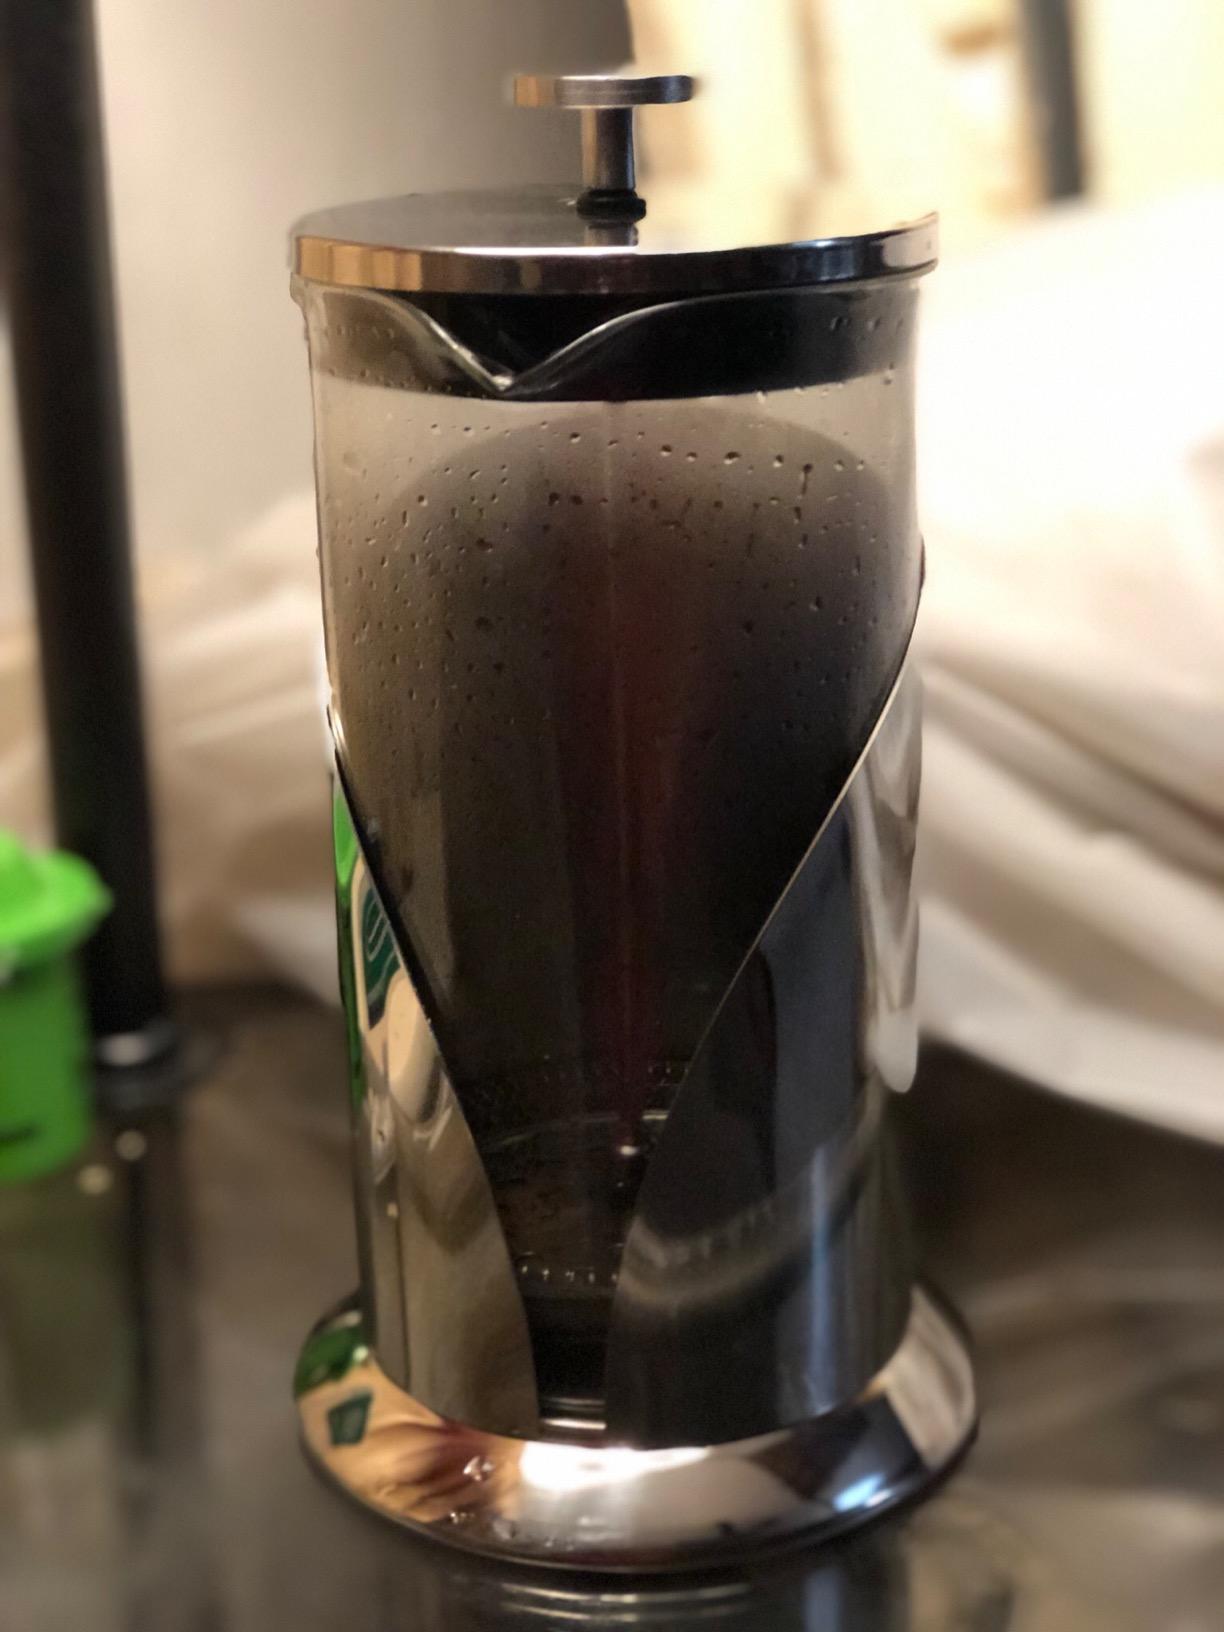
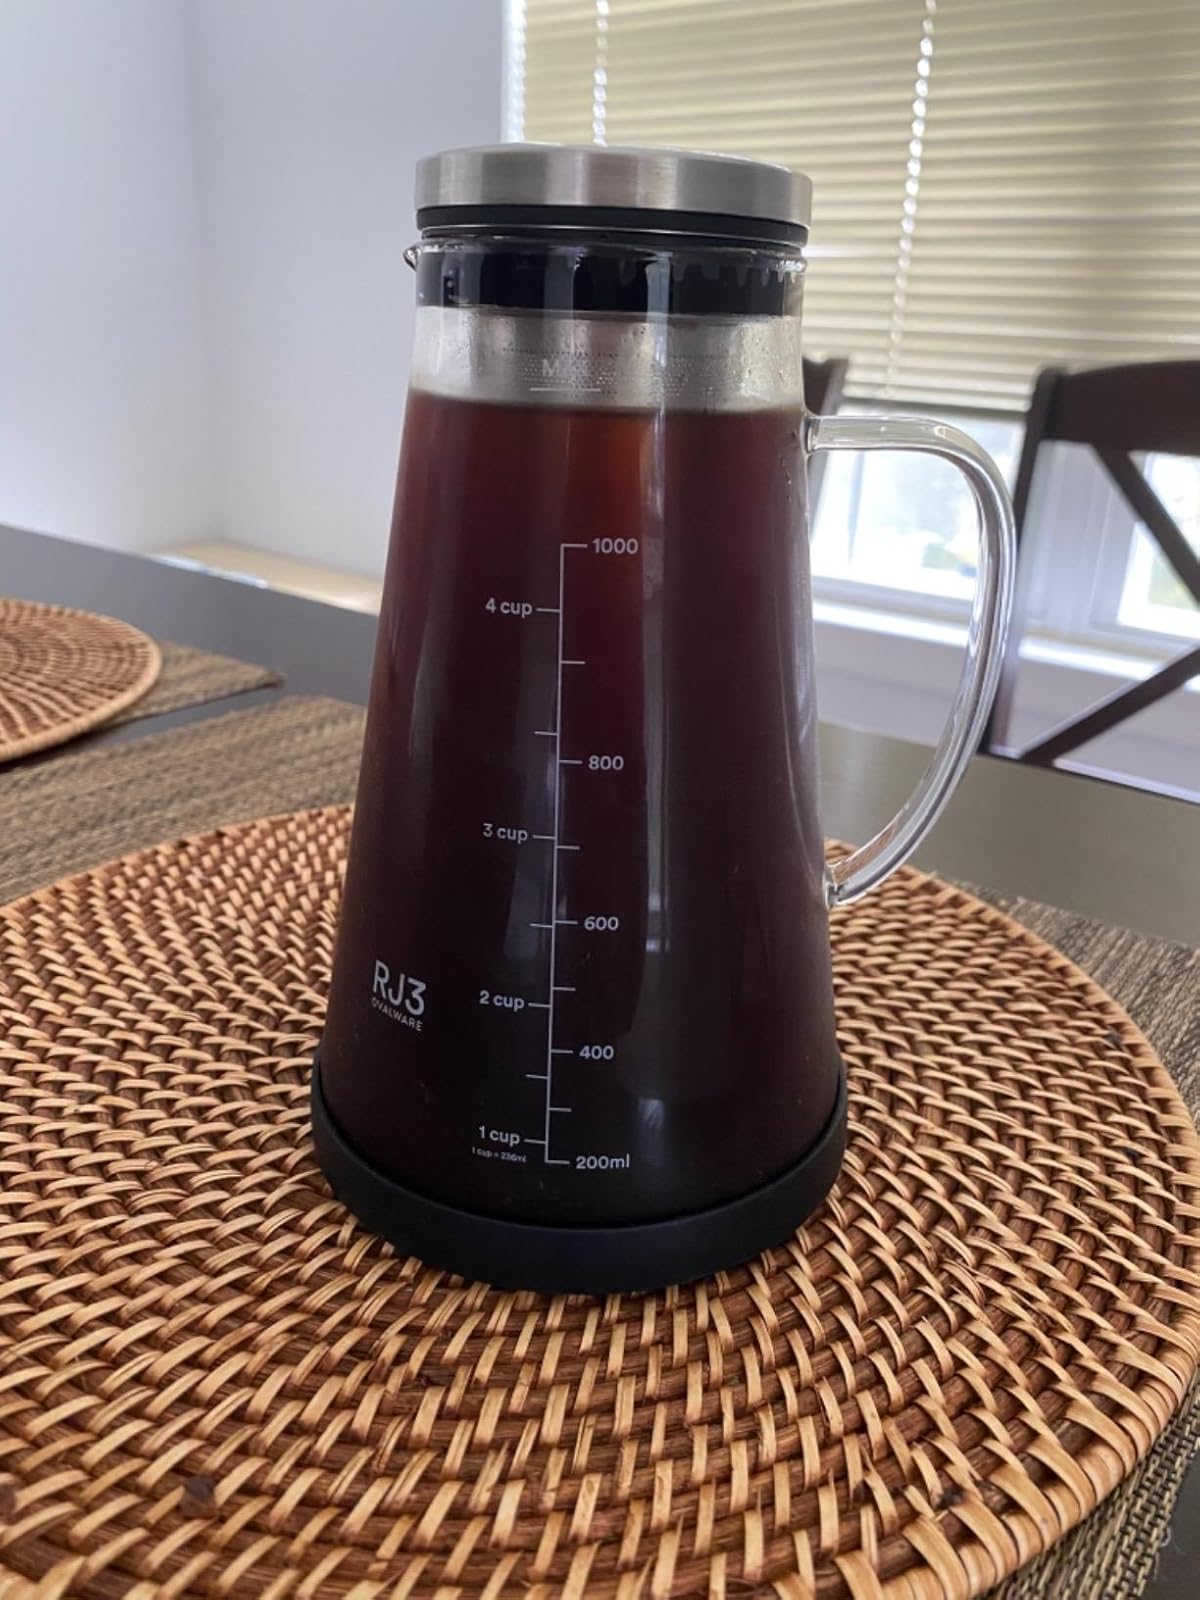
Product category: items_tea
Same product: no